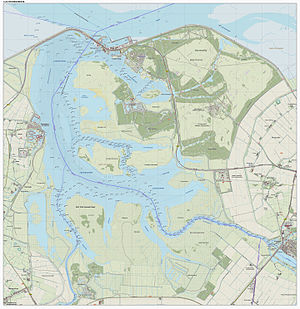
Lauwersmeer / Historie
Lauwersmeer sø, juni 2015.
Lauwersmeer er en menneskeskabt sø i det nordlige Holland, på grænsen til provinserne Groningen og Friesland. Søen blev dannet den 23. maj 1969, da diget mellem bugten kaldet Lauwerszee og Vadehavet blev lukket. Det er kendt for ornitologiske studier.